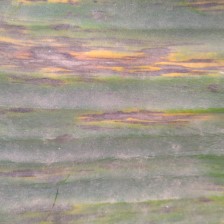
Label: sigatoka